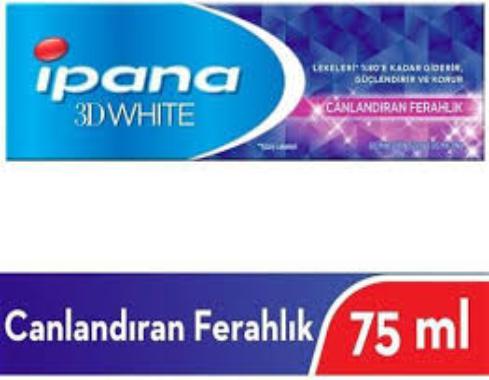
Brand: Ipana
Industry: Necessities